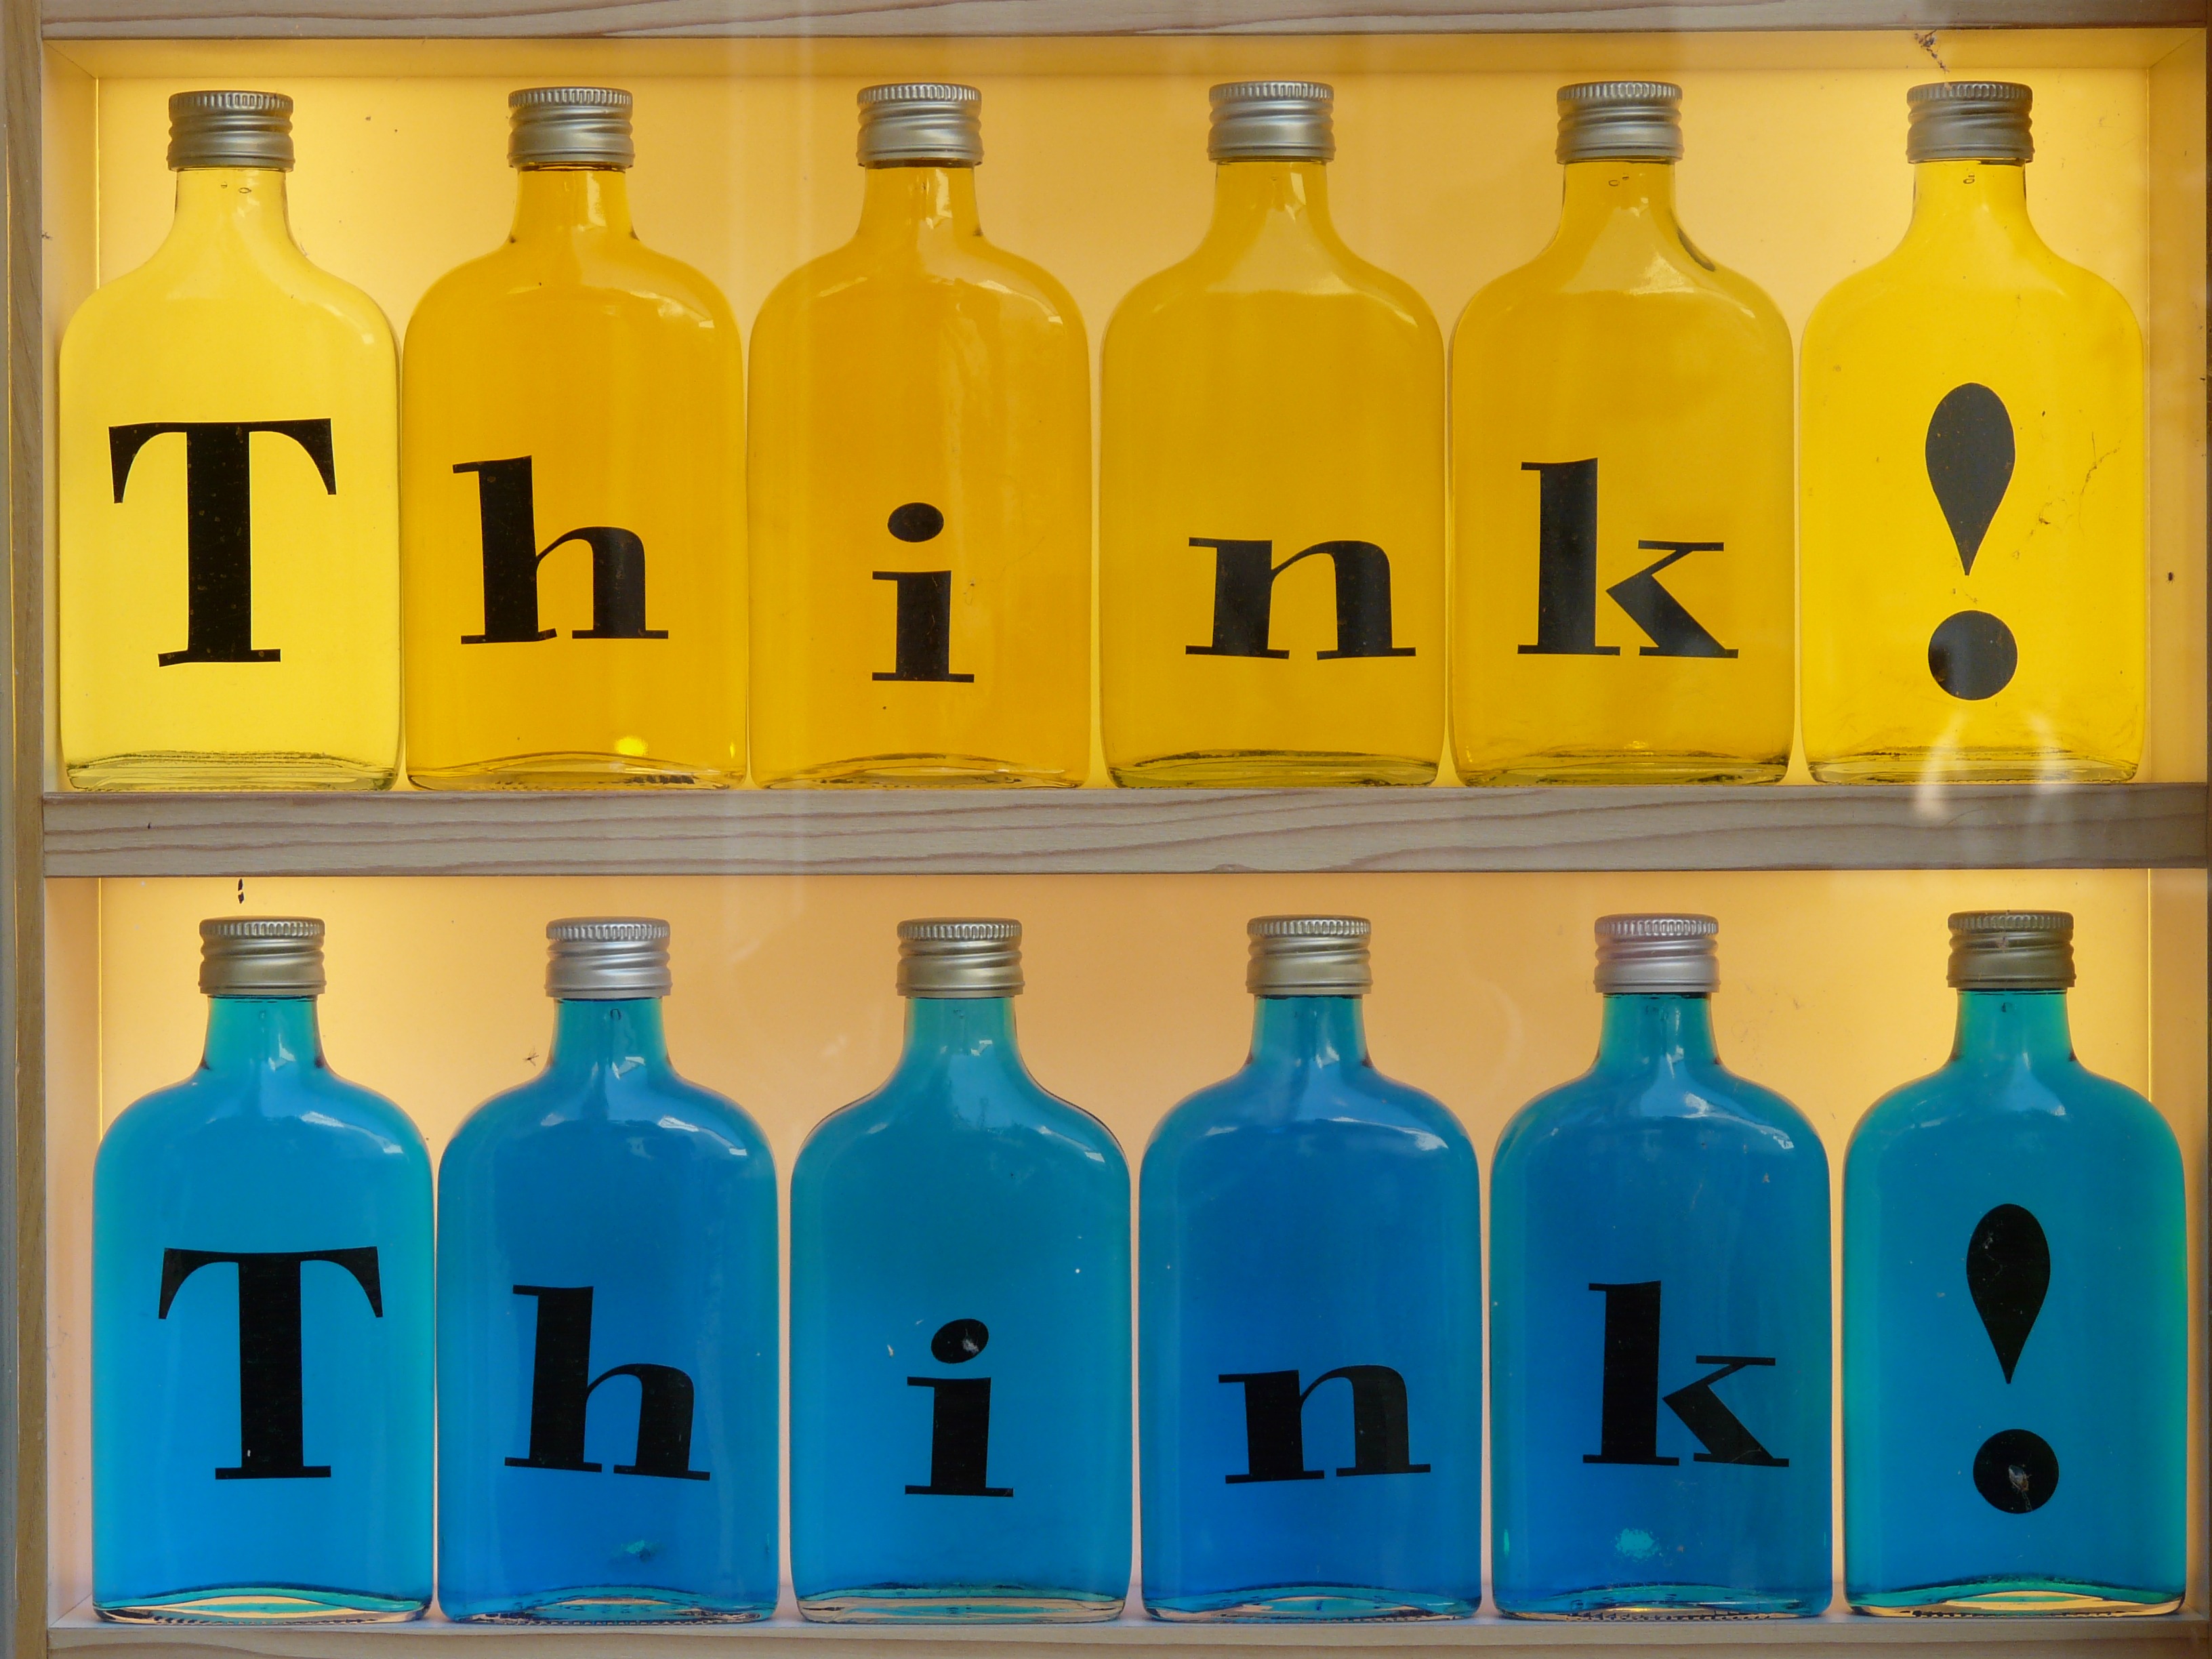
glass, color, think, drink, bottle, blue, colorful, yellow, tableware, wine bottle, juice, glass bottle, product, bottles, beer bottle, liqueur, imprint, plastic bottle, gaudy, man made object, distilled beverage, drinkware